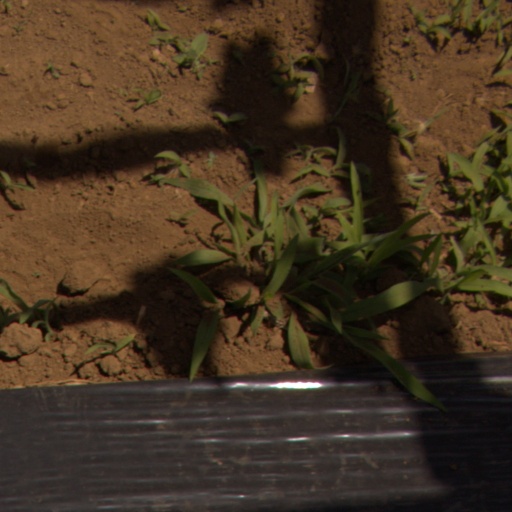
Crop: Jerusalem artichoke